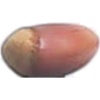
Label: hazelnut